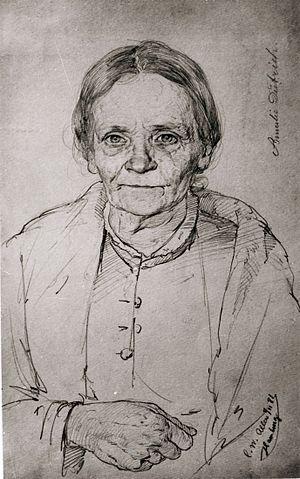
Koncordie Amalie Dietrich le 6 mai 1821 à Siebenlehn en Royaume de Saxe et morte le 9 mars 1891 à Rendsburg, est une naturaliste allemande, auteur d'une œuvre pionnière en Australie où elle passe dix ans à récolter des spécimens pour le Muséum Godeffroy d'Hambourg.